Madhesh Province

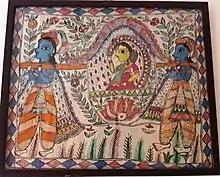
Madhubani_art

The Paag is a headdress in the Mithila region of Nepal and India worn by Maithil people. It is a symbol of honour and respect and a significant part of Maithil culture. The Paag dates back to pre-historic times when it was made of plant leaves. It exists today in a modified form. The Paag is wore by the whole Maithil community. The colour of the Paag also carries a lot of significance. The red Paag is worn by the bridegroom and by those who are undergoing the sacred thread rituals. Paag of mustard colour is donned by those attending wedding ceremonies and the elders wear a white Paag.